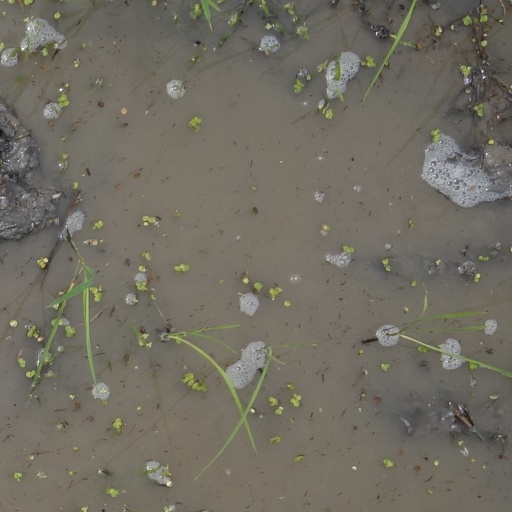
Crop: rice